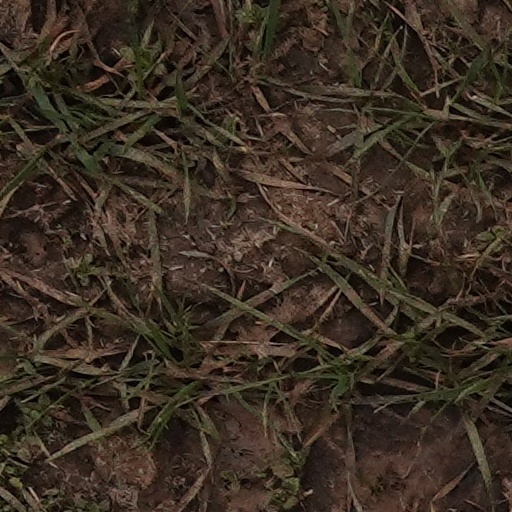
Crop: wheat